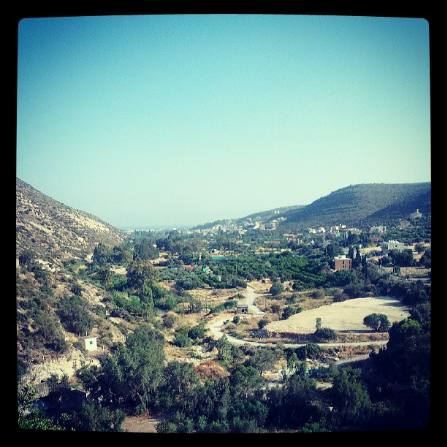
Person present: No